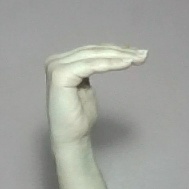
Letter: haa